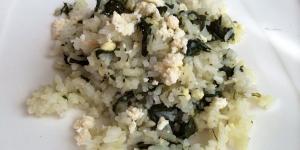
arroz con espinacas griego